Witi Ihimaera

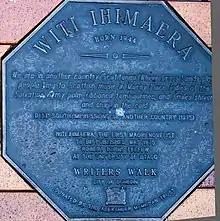
Plaque dedicated to Witi Ihimaera in Dunedin, on the Writers' Walk on the Octagon

Ihimaera has been recognised as "one of the world's leading indigenous writers". Literary scholar and Professor Emeritus at the University of Otago Alistair Fox in "The Ship of Dreams: Masculinity in Contemporary New Zealand Fiction" (2008) devotes four of the eleven chapters in the book to the writings of Ihimaera, indicating his importance within the context of New Zealand literature. Fox describes his epic novel "The Matriarch" as "one of the major and most telling 'monuments' of New Zealand's cultural history in the late twentieth century as far as the situation of Māori in this postcolonial society is concerned", noting that Ihimaera "has remained at the forefront of Māori arts and letters to an unprecedented degree, with an impressive output across a range of genres".